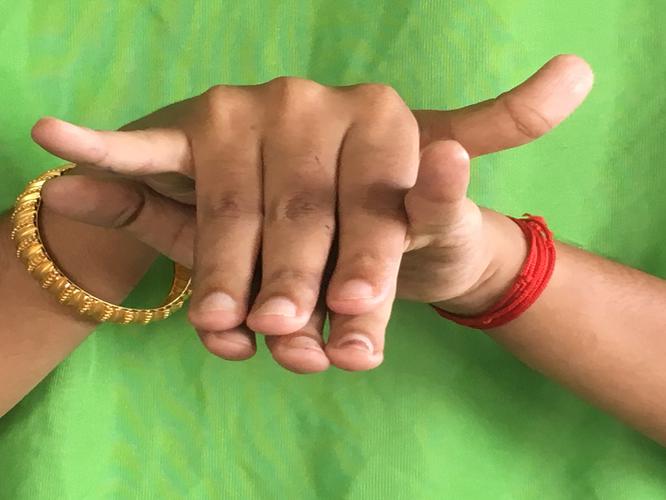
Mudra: Varaha
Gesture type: double_hand